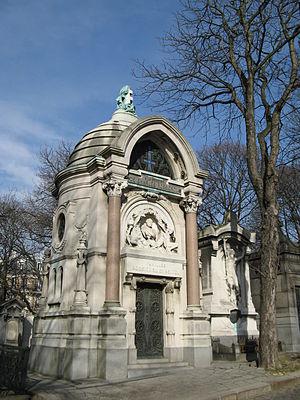
Tombe de Jacques Charles Rossignol au cimetière du Père-Lachaise à Paris.
Aubert Henri Joseph Parent est un architecte français né à Valenciennes le 12 avril 1819 et mort à Paris le 18 septembre 1895.